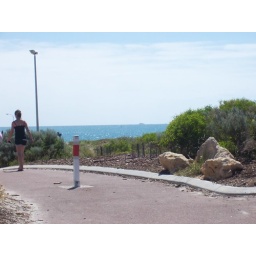
white pole in ground